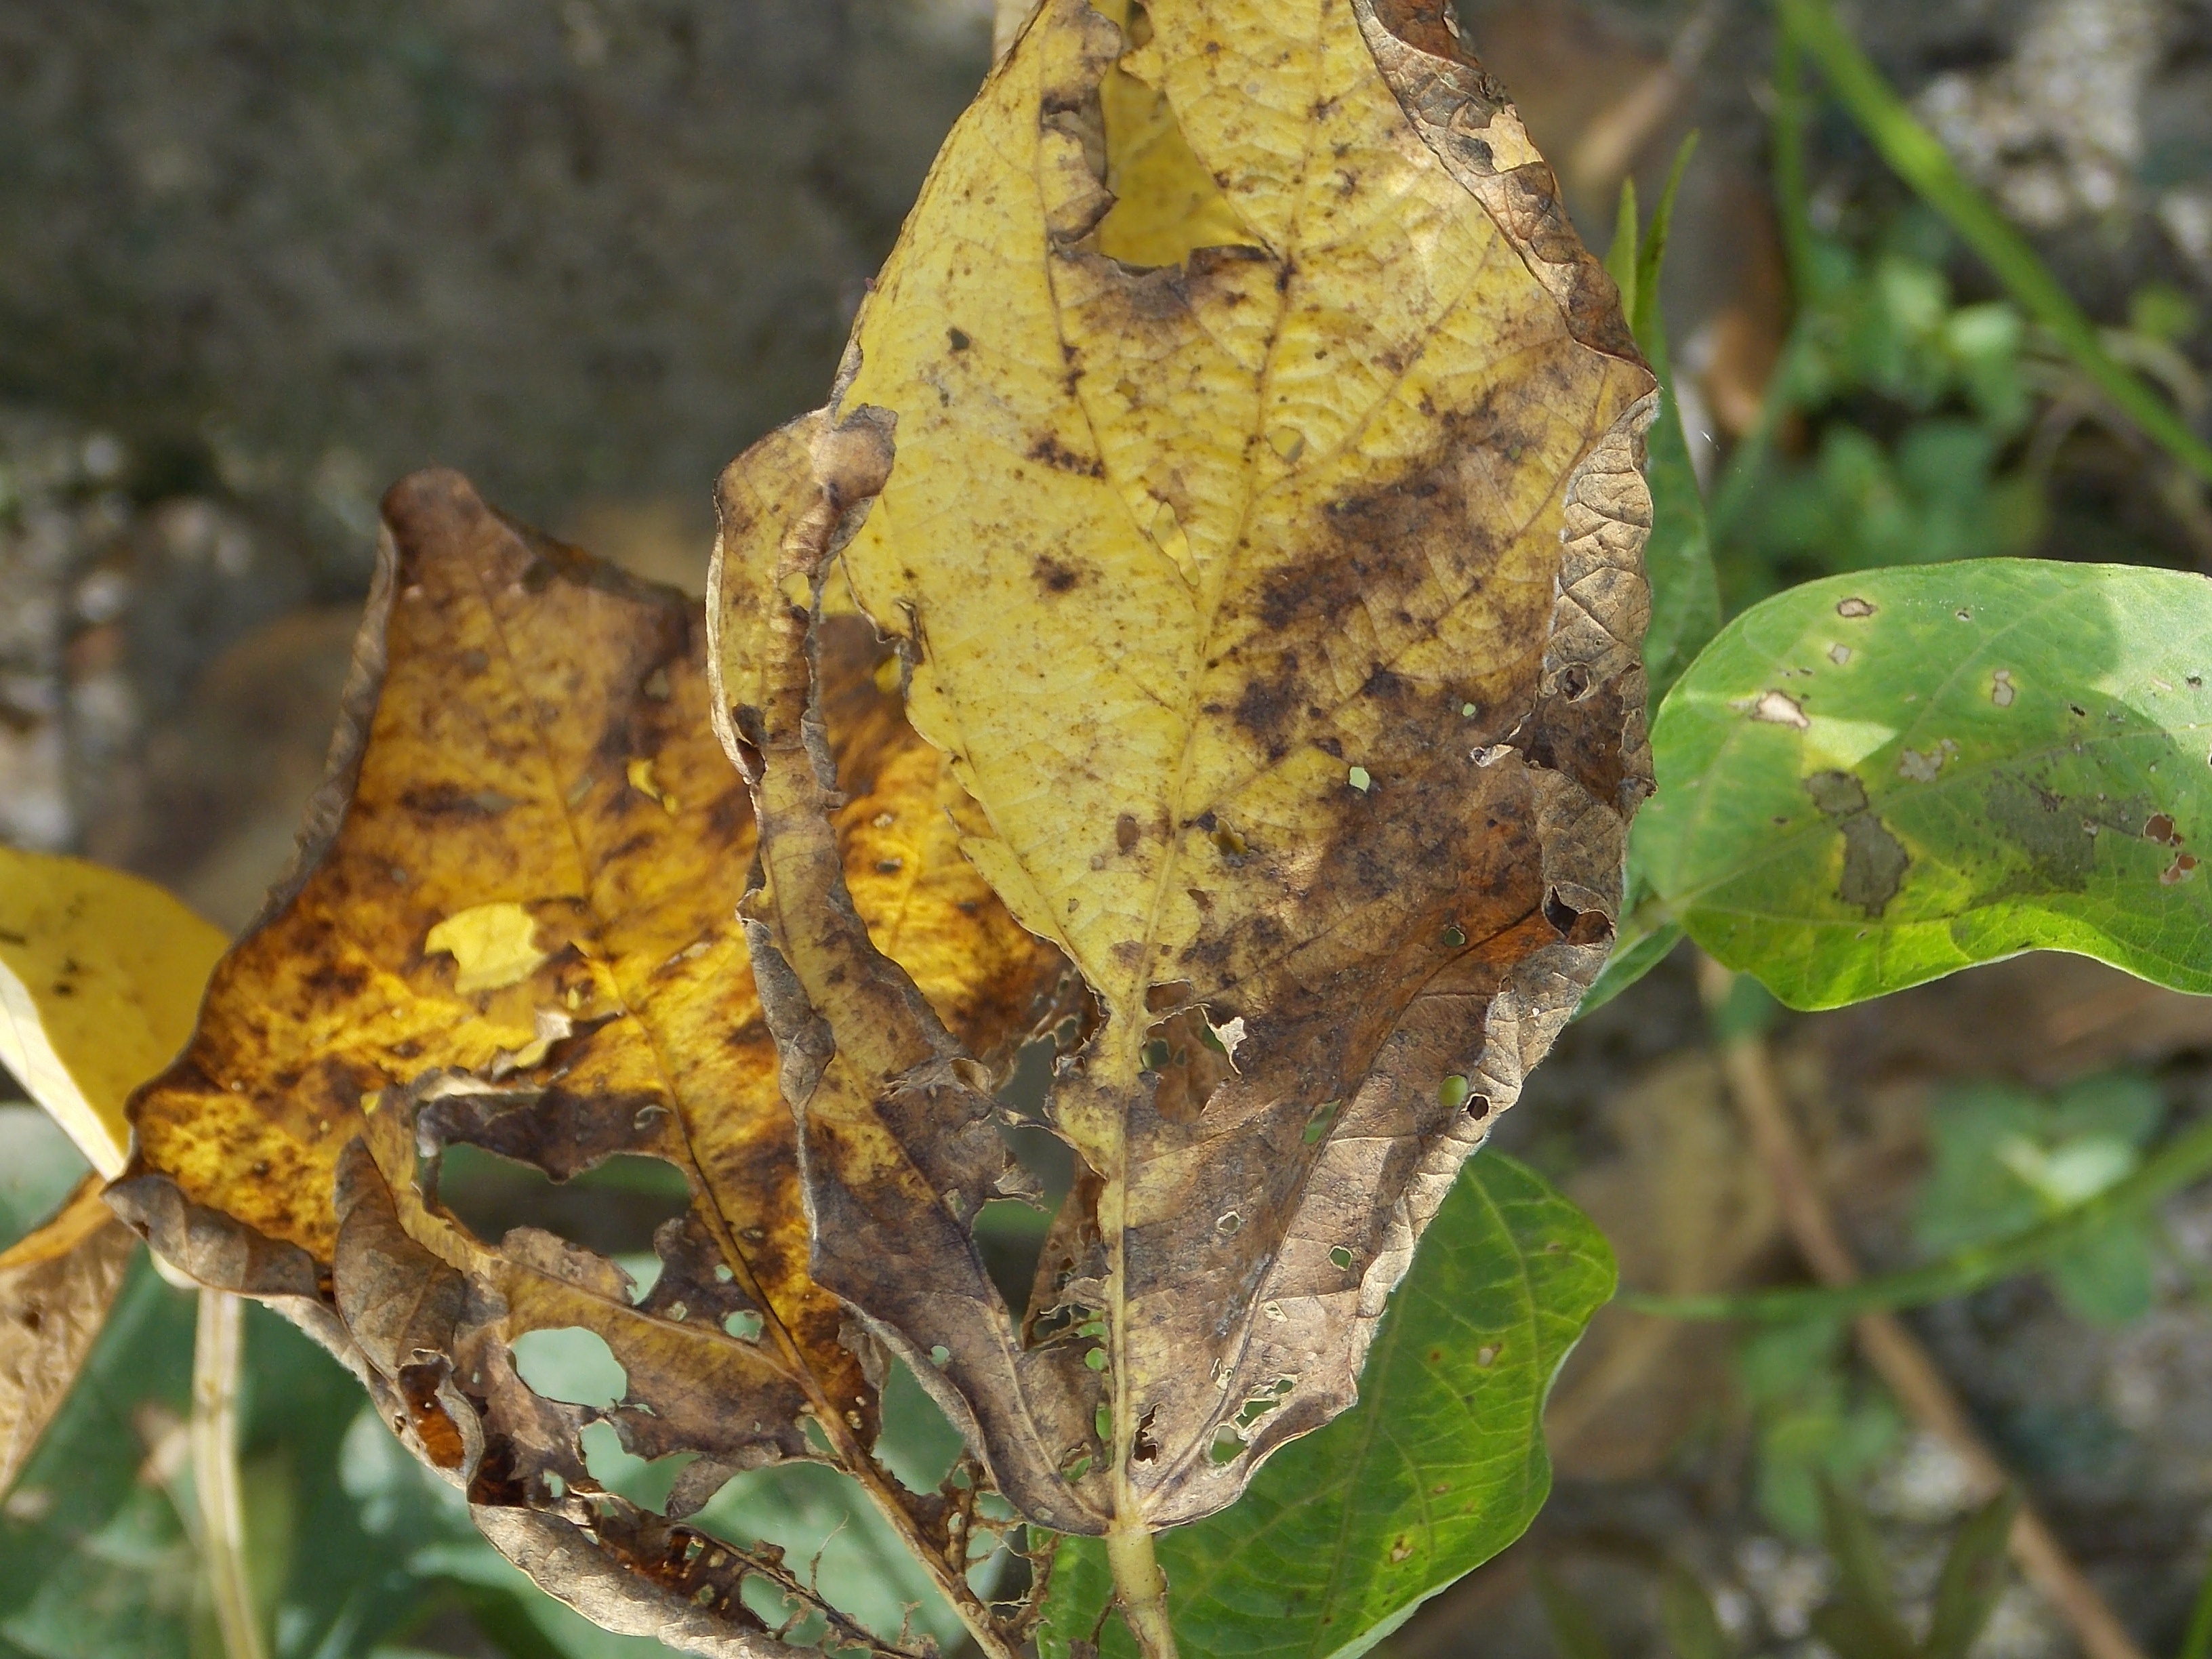
Label: Disease